Galip Hassan Kuscuoglu

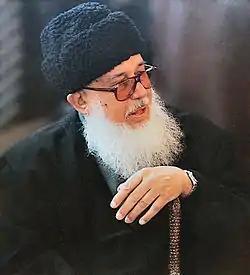
Sheikh Galip Hasan Kuşçuoğlu, 2007.

Galip Hasan Kuşçuoğlu (27 March 1919 – 14 December 2013) was the sheikh of Galibi Sufi order.